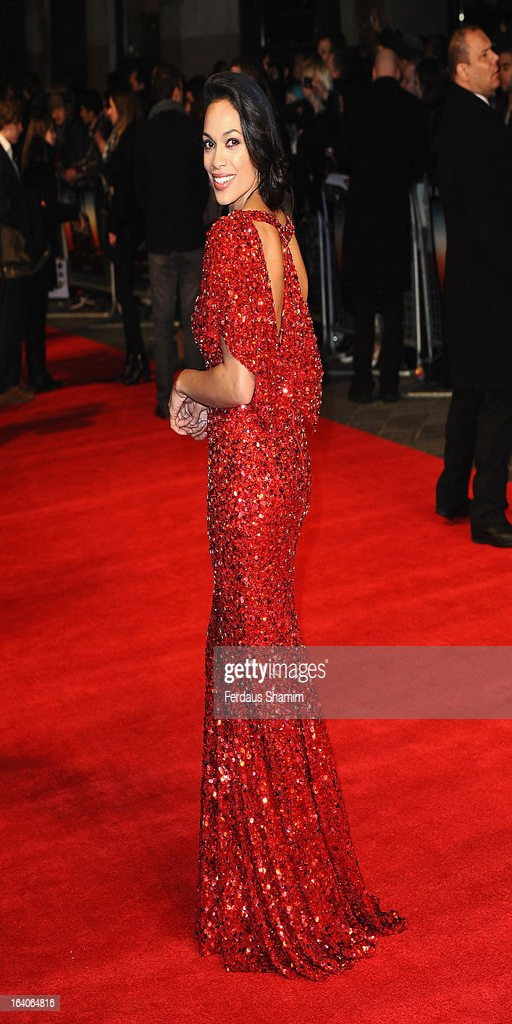
actor attends the uk film premiere .